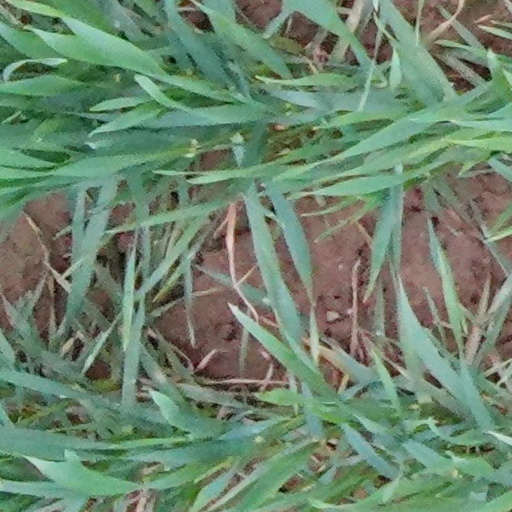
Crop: wheat